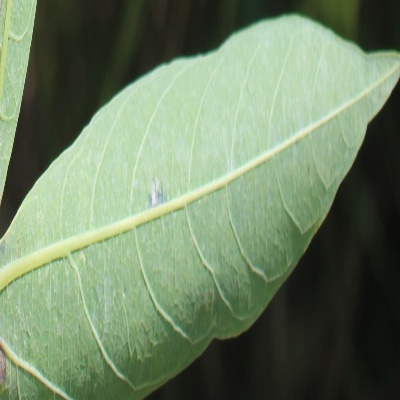
Crop: Cassava
Condition: bacterial blight